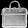
Label: Bag